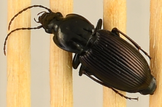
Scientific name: Pterostichus trinarius
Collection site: Blandy Experimental Farm NEON (BLAN), plot BLAN_009